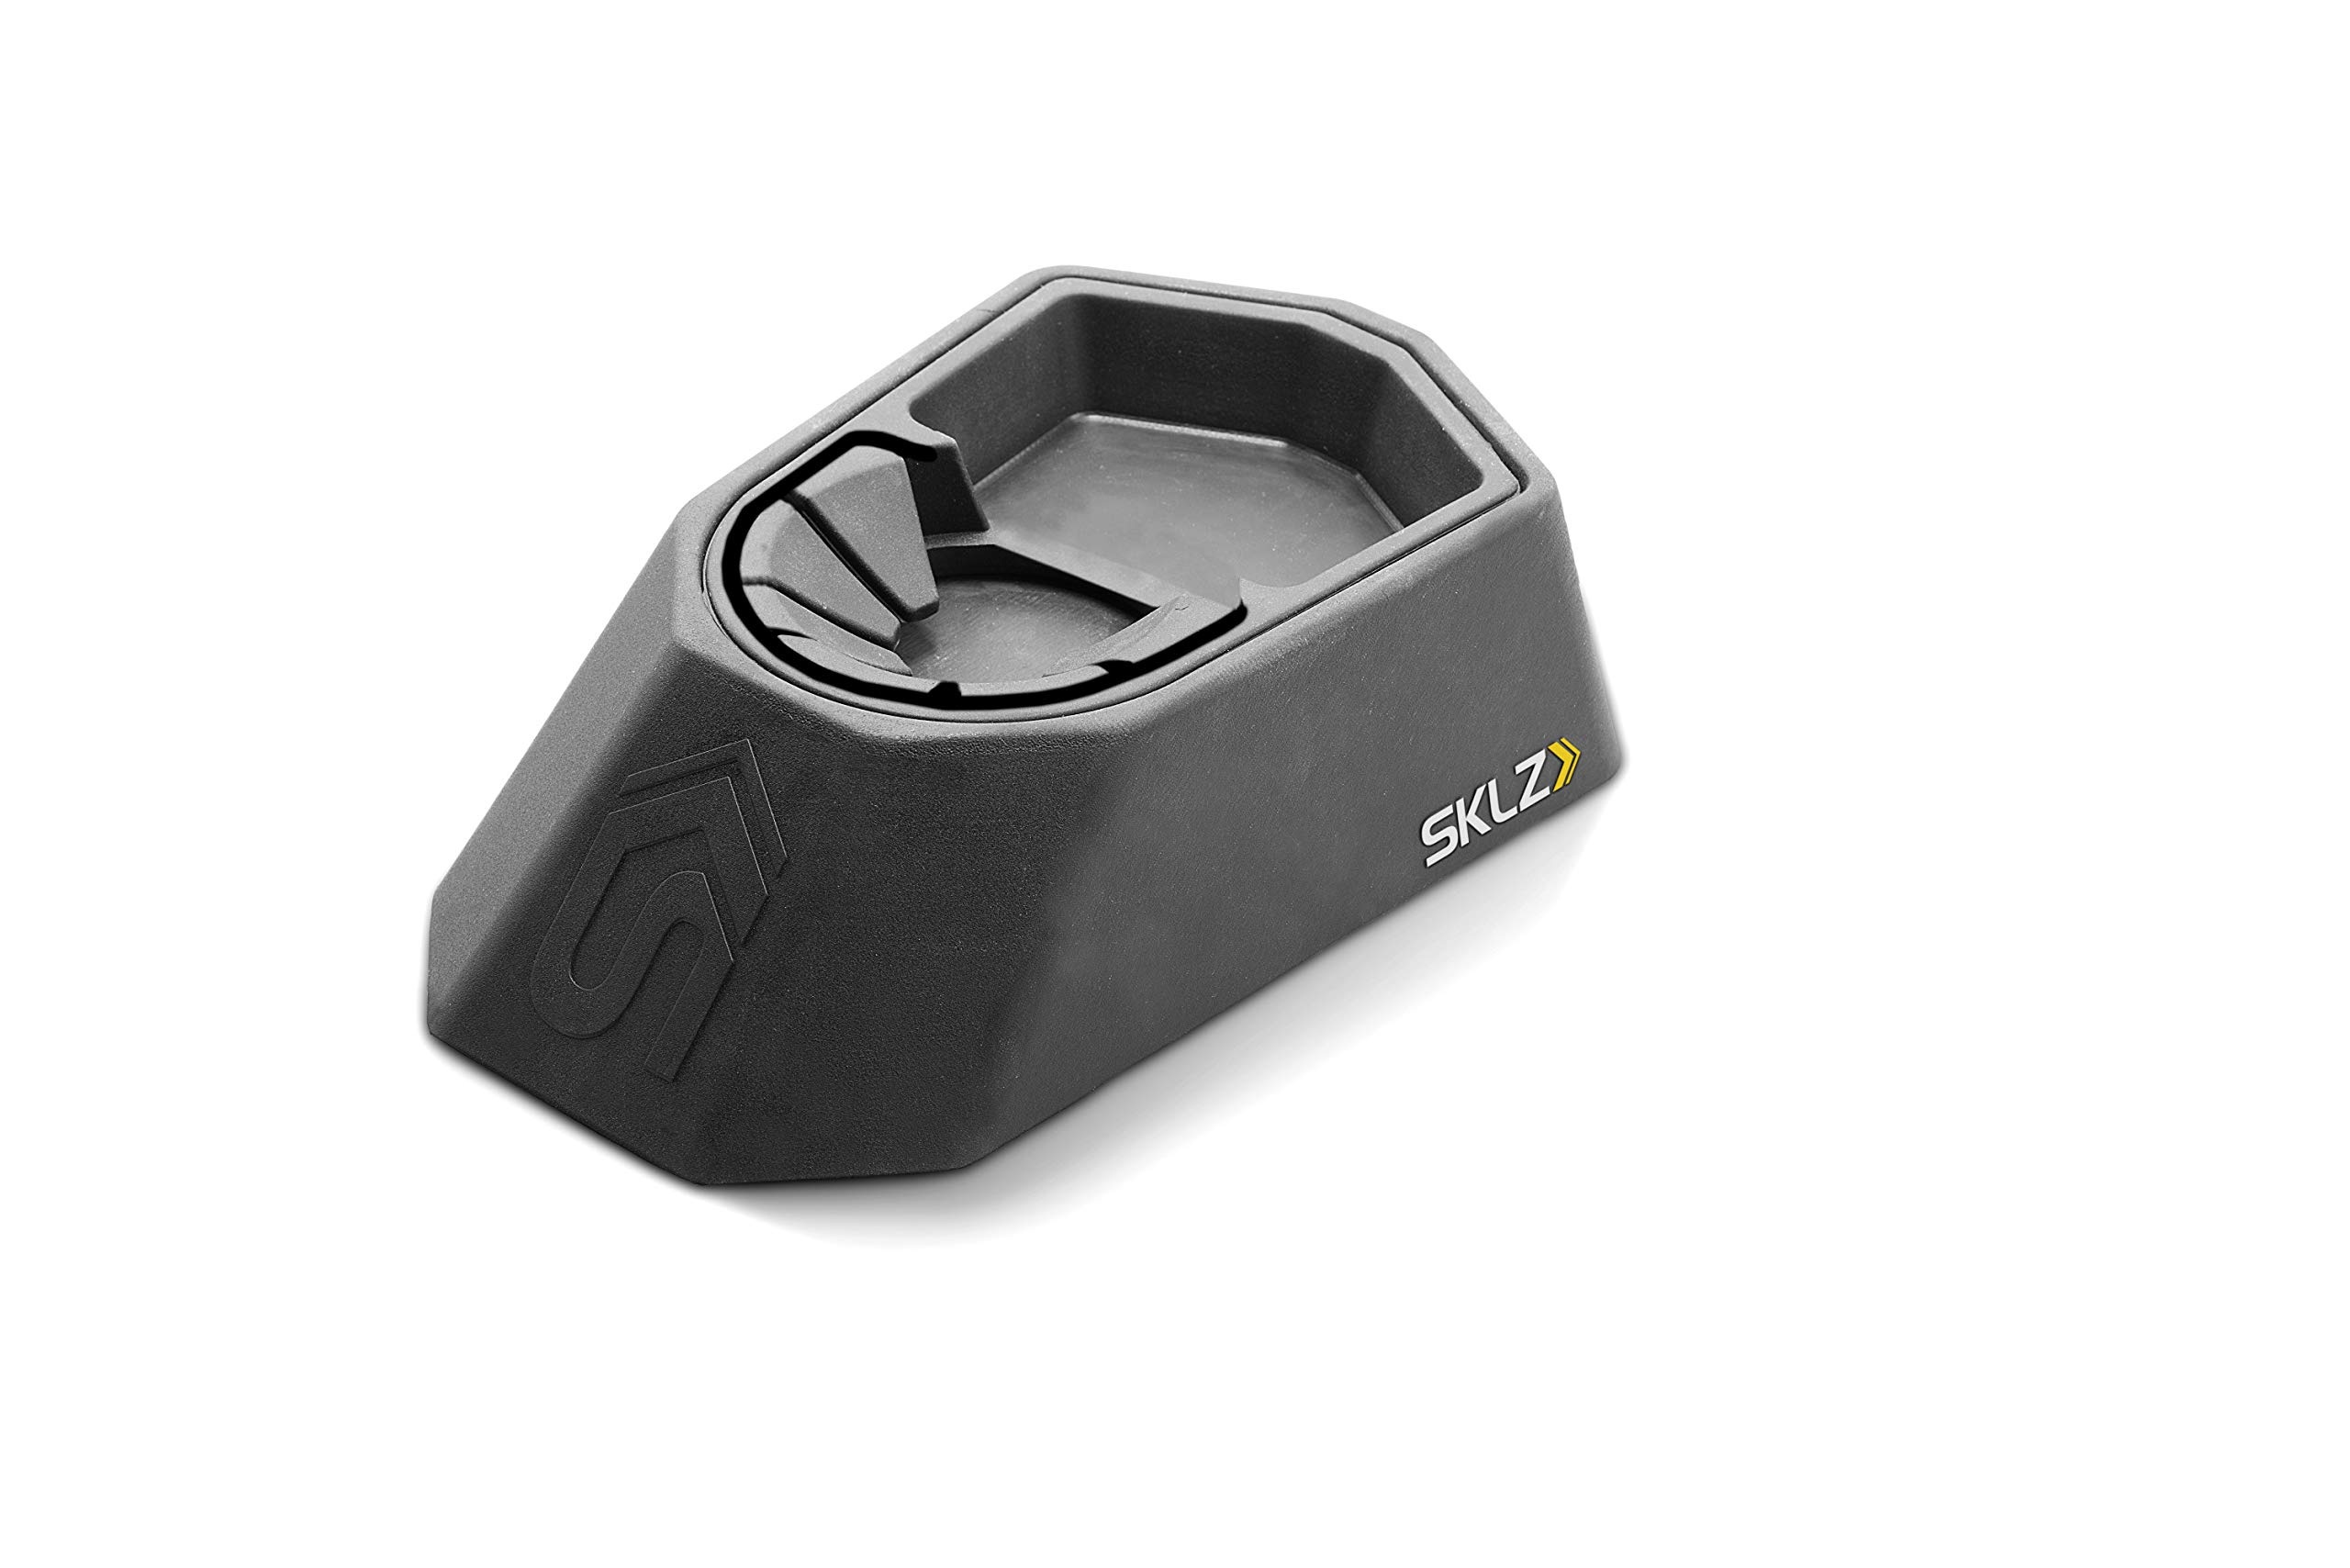
SKLZ Heavy Duty 4-in-1 Universal Football Kicking Tee, Black
Brand: SKLZ
Multiple height configurations allow the kicker to gradually transition toward kicking off the ground Great for high school and collegiate use Durable molded rubber withstands the hardest environments Gripping notches hold the ball firmly in place Use as a 1" or 1.75" kick off the tee for regular or onside kicks or as a 1" or 1.75" kicking block for field goals with a holder
Category: Sporting Goods > Athletics > American Football > American Football Kicking Tees & Holders